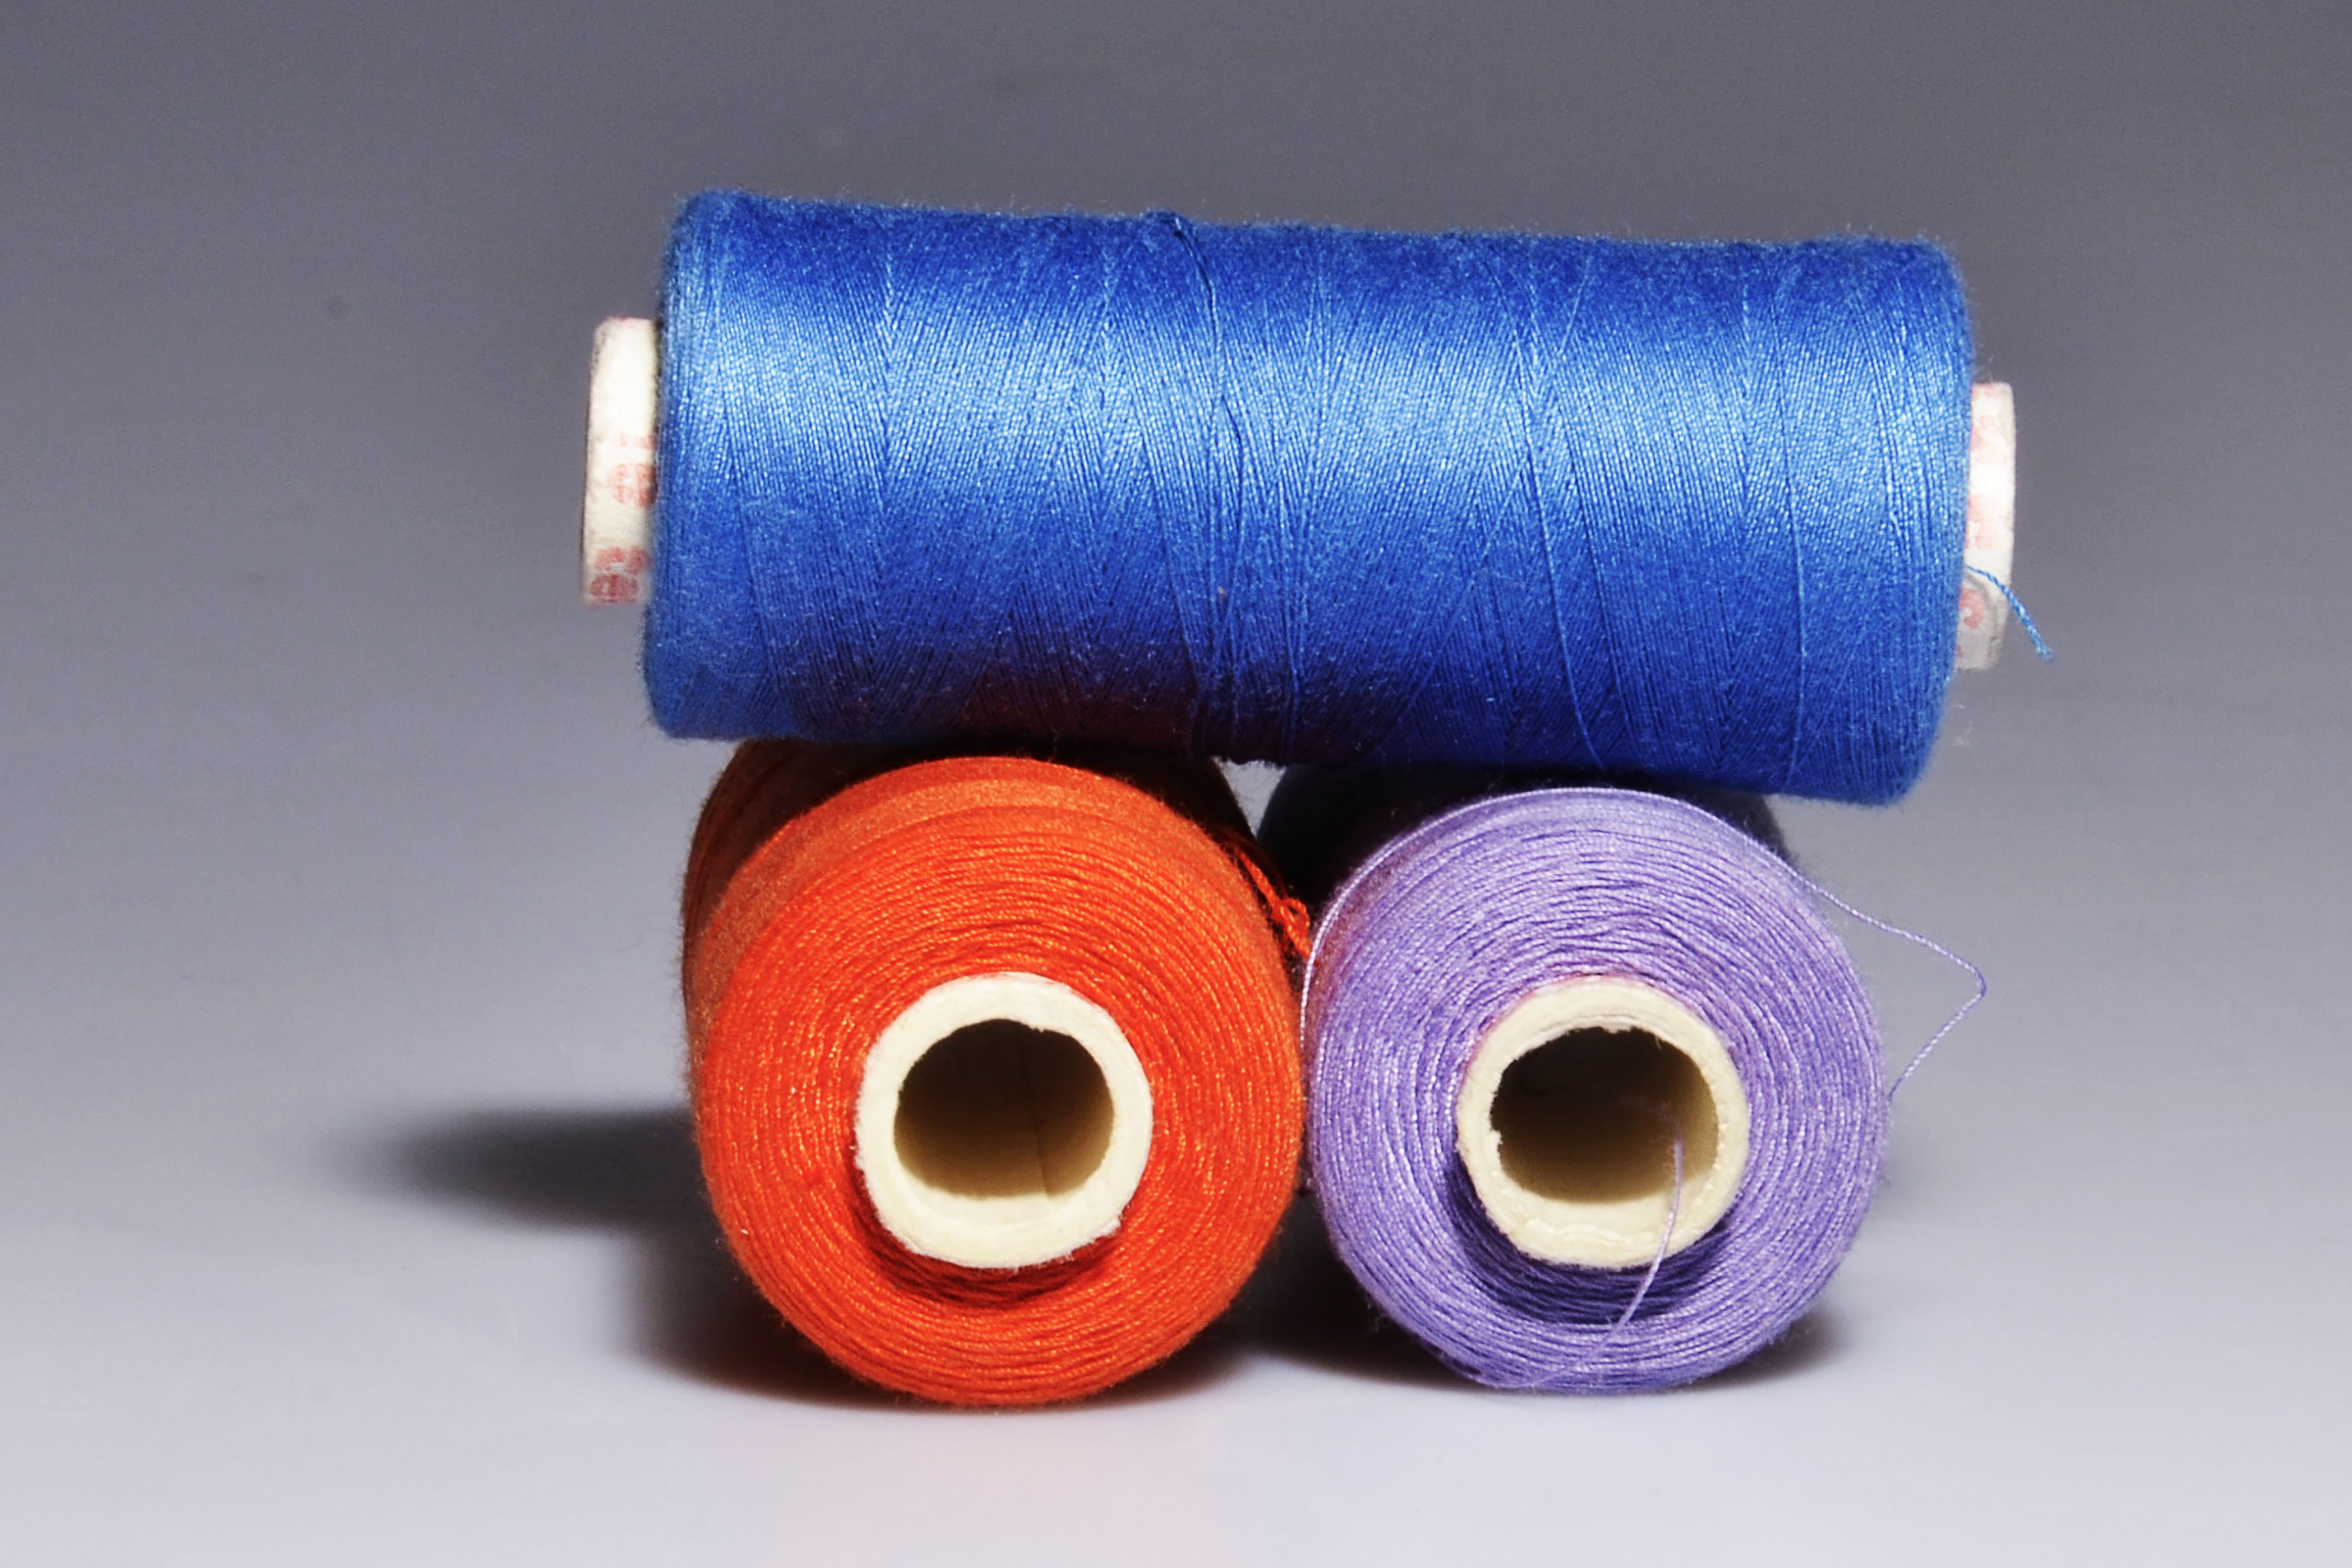
light, wheel, purple, red, blue, still life, yarn, material, sewing, thread, sewing thread, textile, colors, reels